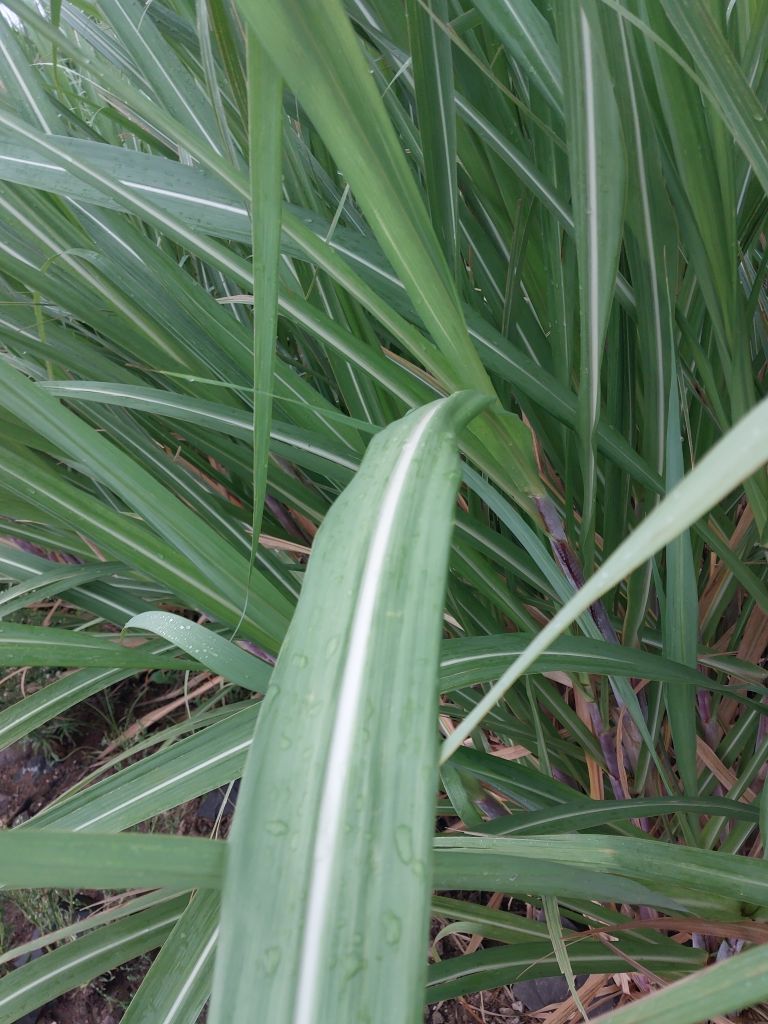
Label: Healthy